Golden hamster

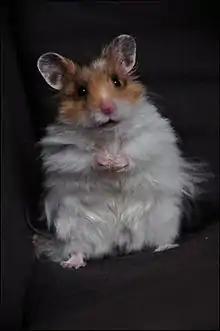
A long-haired male golden hamster

In 1930, Israel Aharoni, a zoologist and professor at the Hebrew University of Jerusalem, captured a mother hamster and her litter of pups in Aleppo, Syria. The hamsters were bred in Jerusalem as laboratory animals.